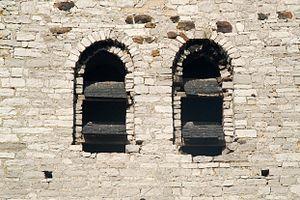
Belgique - Hainaut - Aiseau-Presles - Pont-de-Loup - Tour romane
La tour romane de Pont-de-Loup est un vestige de l'ancienne église romane de Pont-de-Loup, section de la commune belge d'Aiseau-Presles, dans l'est de la province de Hainaut.